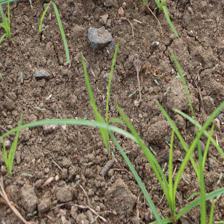
Label: Grass